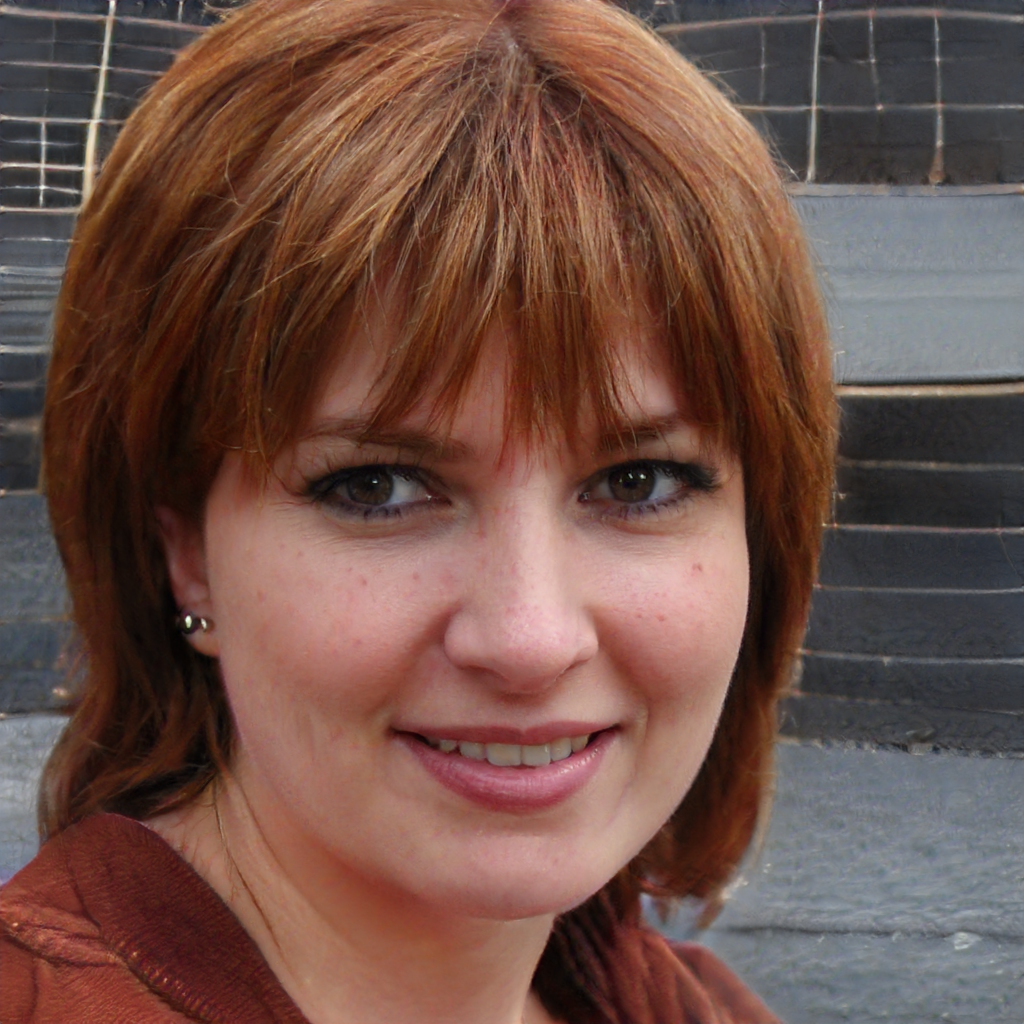
Gender: Female